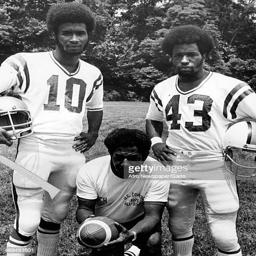
a photograph of person with two of his players